Vile (film)

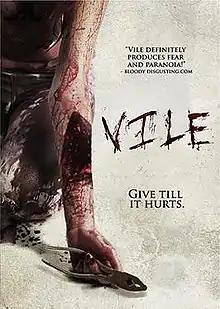
Theatrical release poster

Vile is a 2011 American horror film directed by Taylor Sheridan in his directorial debut and starring Eric Jay Beck, April Matson, Akeem Smith, Greg Cipes, Maya Hazen, Heidi Mueller, and McKenzie Westmore. It follows ten kidnapped captives who have 22 hours to mount an escape from a locked room, and must endure excruciating pain in order to win their freedom. It premiered at the Film4 FrightFest on August 26, 2011 before its wide release in the United States on June 24, 2012.